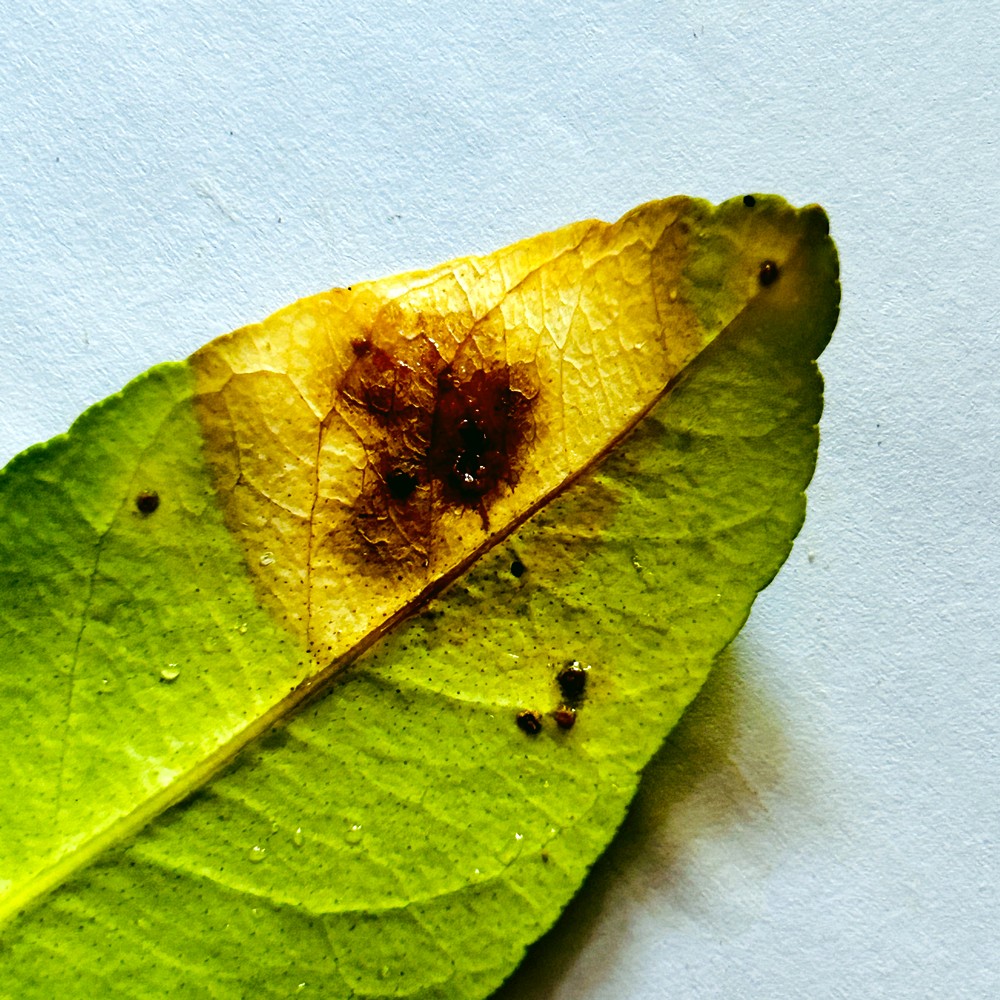
Label: Citrus Canker